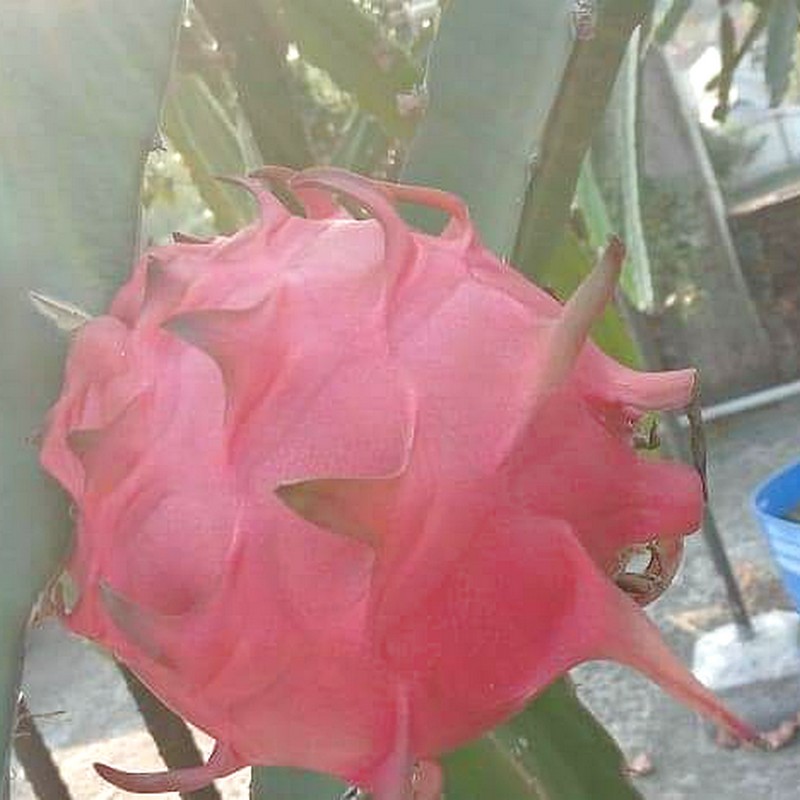
Label: Fresh Dragon Fruit